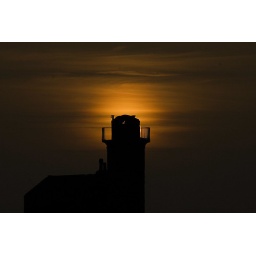
The old lighthouse at Whitehaven. I was standing near the lock gates to get this shot.